Michael Scammell

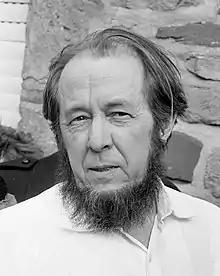
Aleksandr Solzhenitsyn (photographed in 1974) was the subject of Scammell's first biography

After meeting Solzhenitsyn in Zurich and Frankfurt, Scammell undertook to write Solzhenitsyn's biography (with the author's consent and cooperation, but without his authorization) and resigned from "Index on Censorship" to work on it full-time. Between 1981 and 1983 he lived in New York, chaired a seminar on censorship at New York University, ran an exchange program with Eastern Europe funded by George Soros, and attended weekly meetings of the New York Institute for the Humanities. Returning to England, he completed and published "Solzhenitsyn, A Biography" (1984).